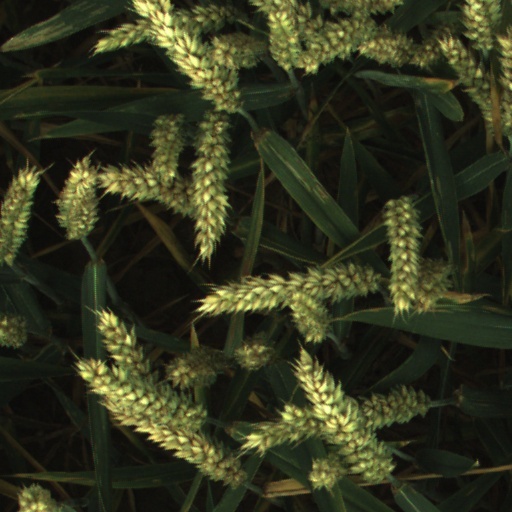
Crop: wheat